List of awards and nominations received by Sex and the City

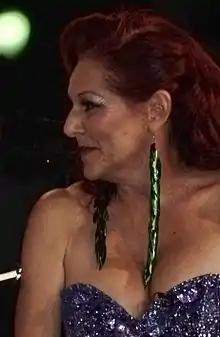
Patricia Field won four Costume Designers Guild Awards during the series' run.

The Costume Designers Guild Award is an annual accolade presented by the Costume Designers Guild, recognizing outstanding achievements by costume designers in film, television and commercials. Costume designer Patricia Field received six nominations for the award for Best Costume Design – Contemporary TV Series, winning four times.